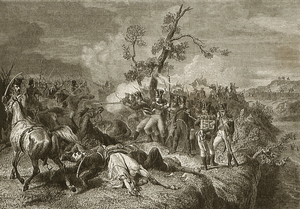
Antoine Adolphe Marcelin Marbot, plus couramment appelé Adolphe Marbot, né le 22 mars 1781 à Altillac et mort le 2 juin 1844 dans la même commune, est un militaire français du XIXᵉ siècle. Il est issu d'une ancienne famille de noblesse militaire du Quercy qui donnera en moins de cinquante ans trois généraux à la France. Il fait sa carrière dans les états-majors de l'armée française sous le Premier Empire, devenant maréchal de camp sous la monarchie de Juillet.
La bataille de Vitebsk, aussi écrit Witepsk, se déroula les 26 et 27 juillet 1812 à Vitebsk, dans le cadre de l'invasion française de la Russie. Elle opposa les forces françaises de l'empereur Napoléon Iᵉʳ à l'arrière-garde russe commandée le premier jour par le général Piotr Konovnitsyne et le second jour par le général Peter von der Pahlen. L'affrontement se solda par une retraite stratégique des Russes.